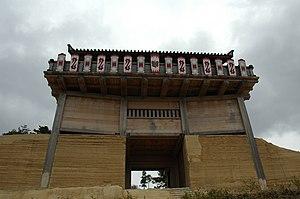
Au cours de la période Yamato, durant les premiers siècles de l'établissement d'un État japonais, un grand nombre de forteresses de style coréen sont construites au Japon. D'anciennes forteresses datant du VIIIᵉ siècle et plus tôt se trouvent partout dans l'ouest du pays. Beaucoup de ces sites ont été identifiés avec des forteresses dont la construction, la réparation et la destruction sont décrites en détail dans les chroniques anciennes, comme le Nihon Shoki et le Shoku Nihongi. Selon certaines interprétations de ces textes, ces forteresses ont été construites sous la direction de et sur ordre de divers membres de la noblesse coréenne ou de la royauté.
Le château de Ki est un château de type kōgoishi, construit à la fin du VIIᵉ siècle par la cour impériale Yamatodu. Situé au sommet du mont Kijō, dans ce qui est à présent la ville de Sōja dans la préfecture d'Okayama, le château est considéré comme un monument national. Des parties du château ont été reconstruites au début des années 2000.